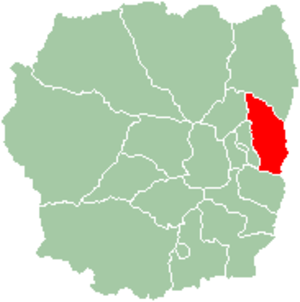
Carte de localisation de la région de Manjakandriana dans la province d'Antananarivo.